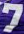
Number: 7